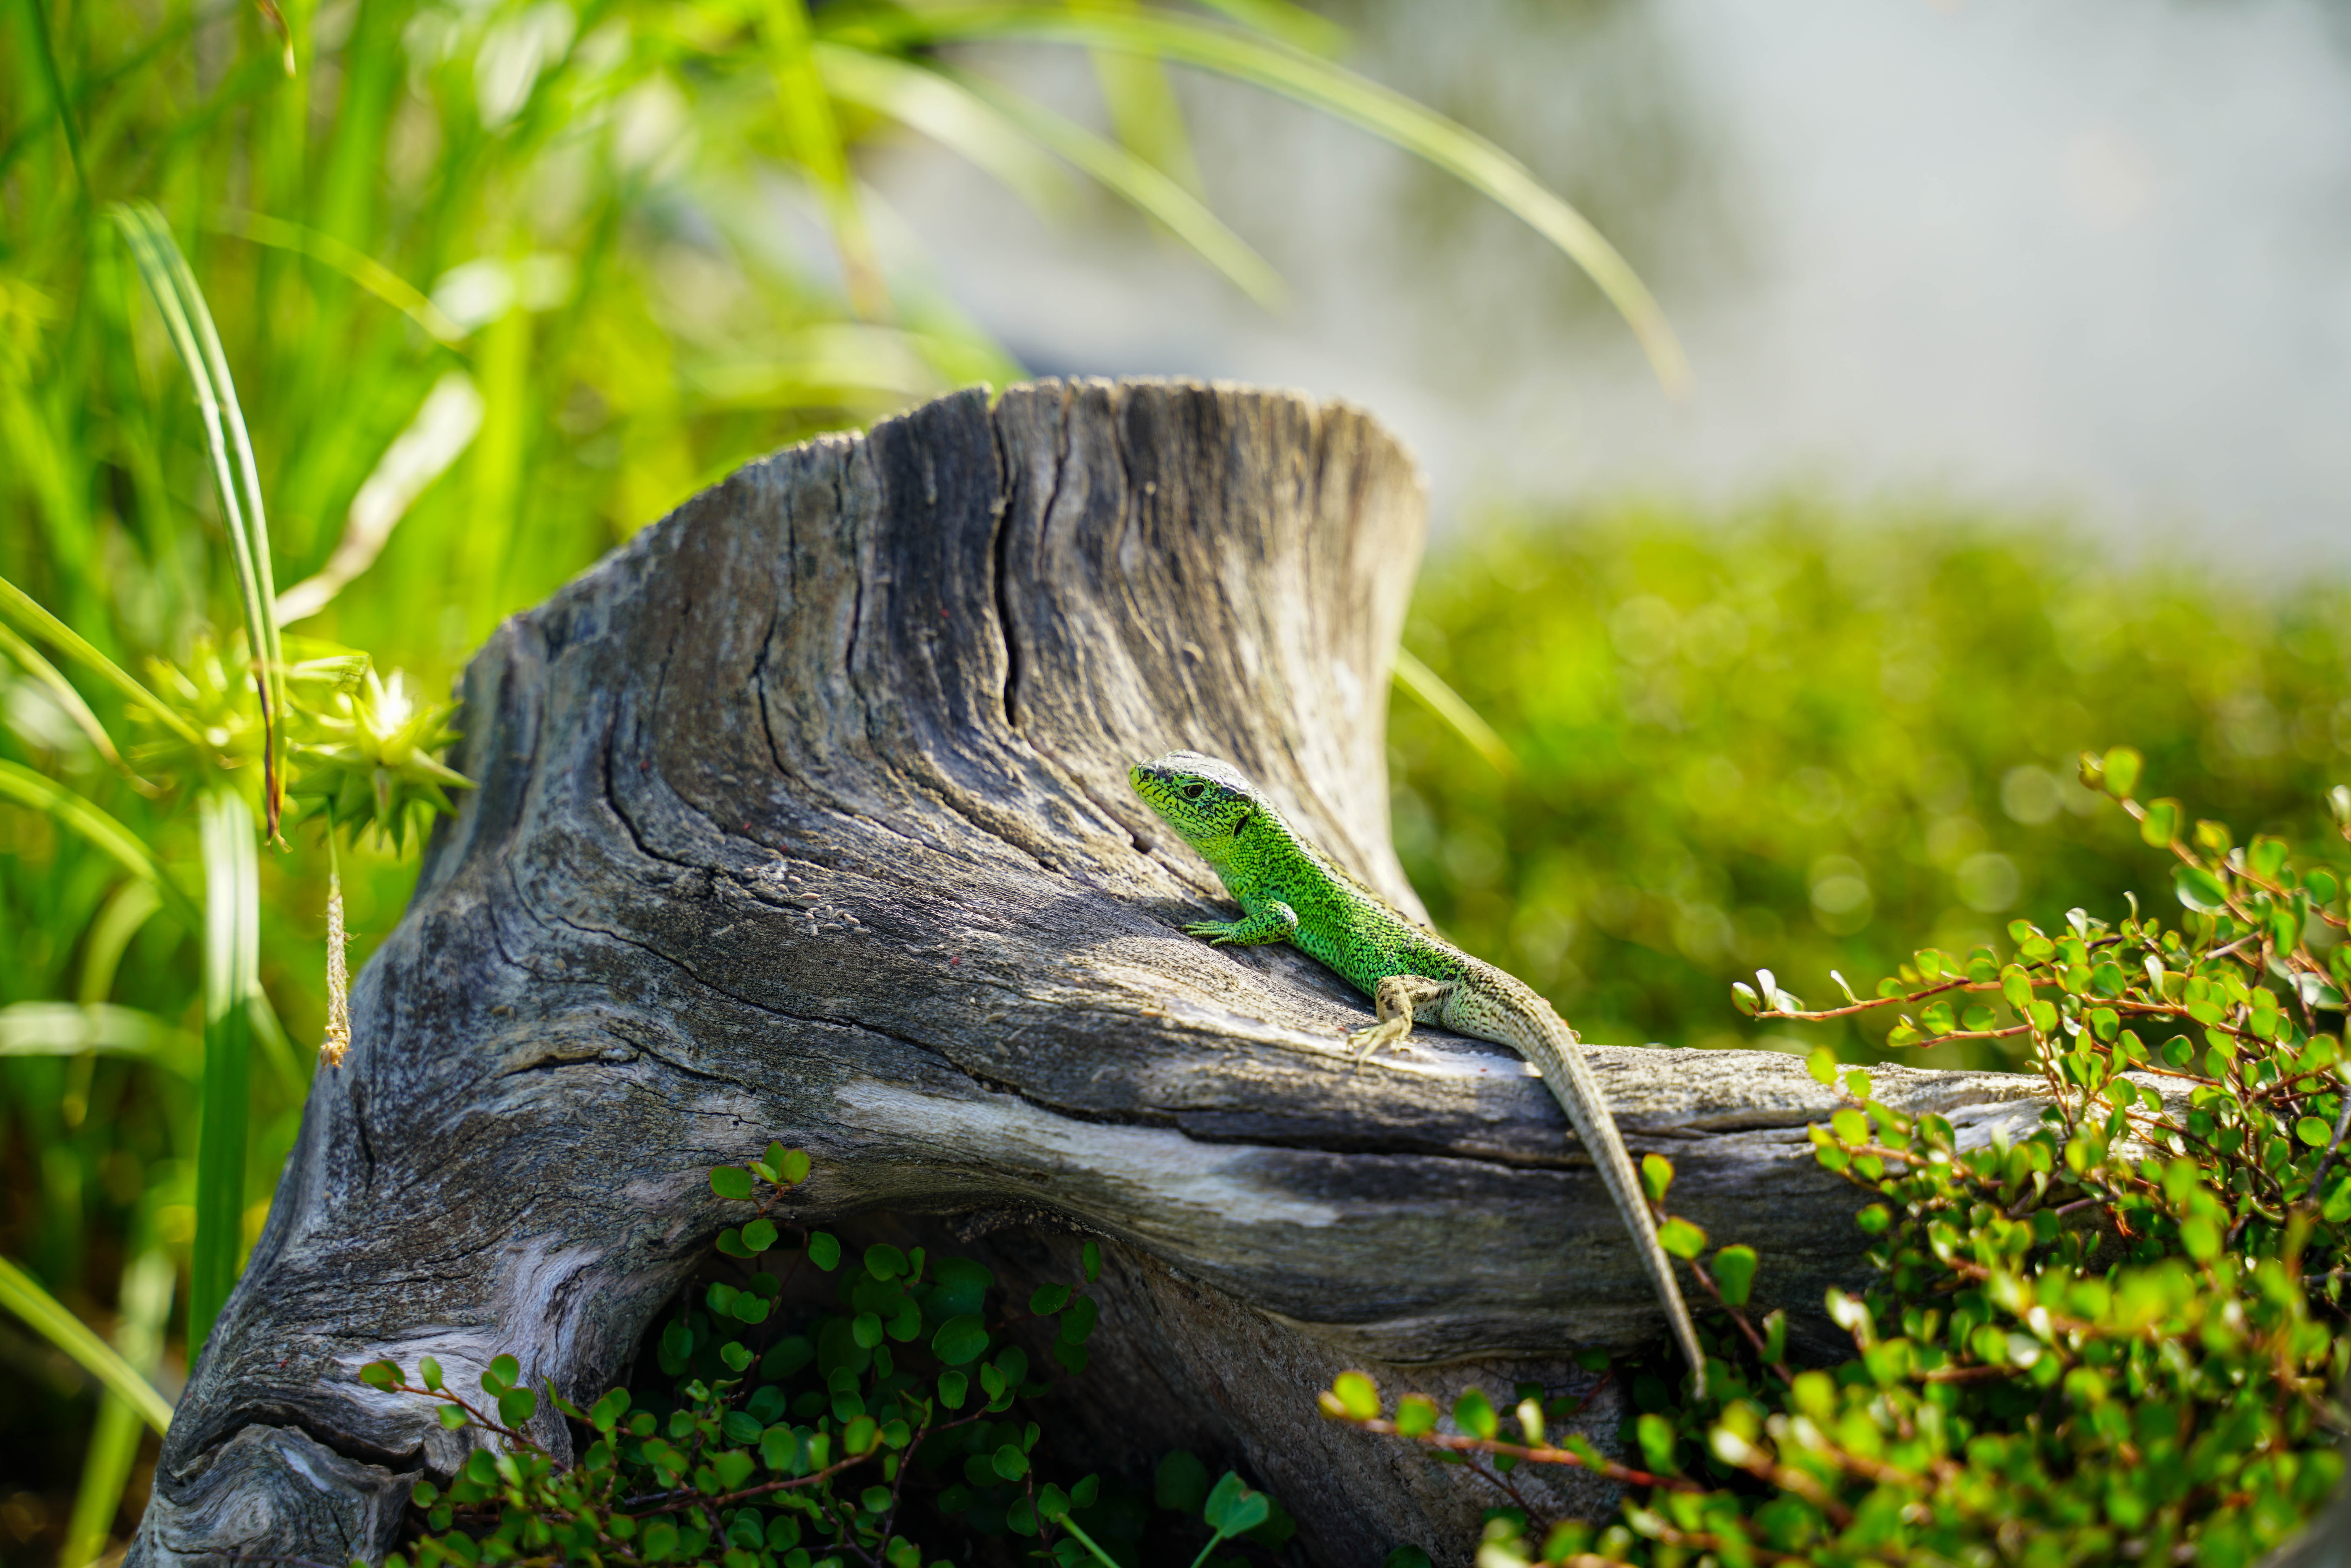
natural, plant, botany, wood, natural landscape, trunk, grass, terrestrial plant, natural material, groundcover, landscape, twig, terrestrial animal, forest, non vascular land plant, driftwood, rock, wildlife, People in nature, jungle, moss, plant stem, soil, garden, grassland, rainforest, shrub, old growth forest, woodland